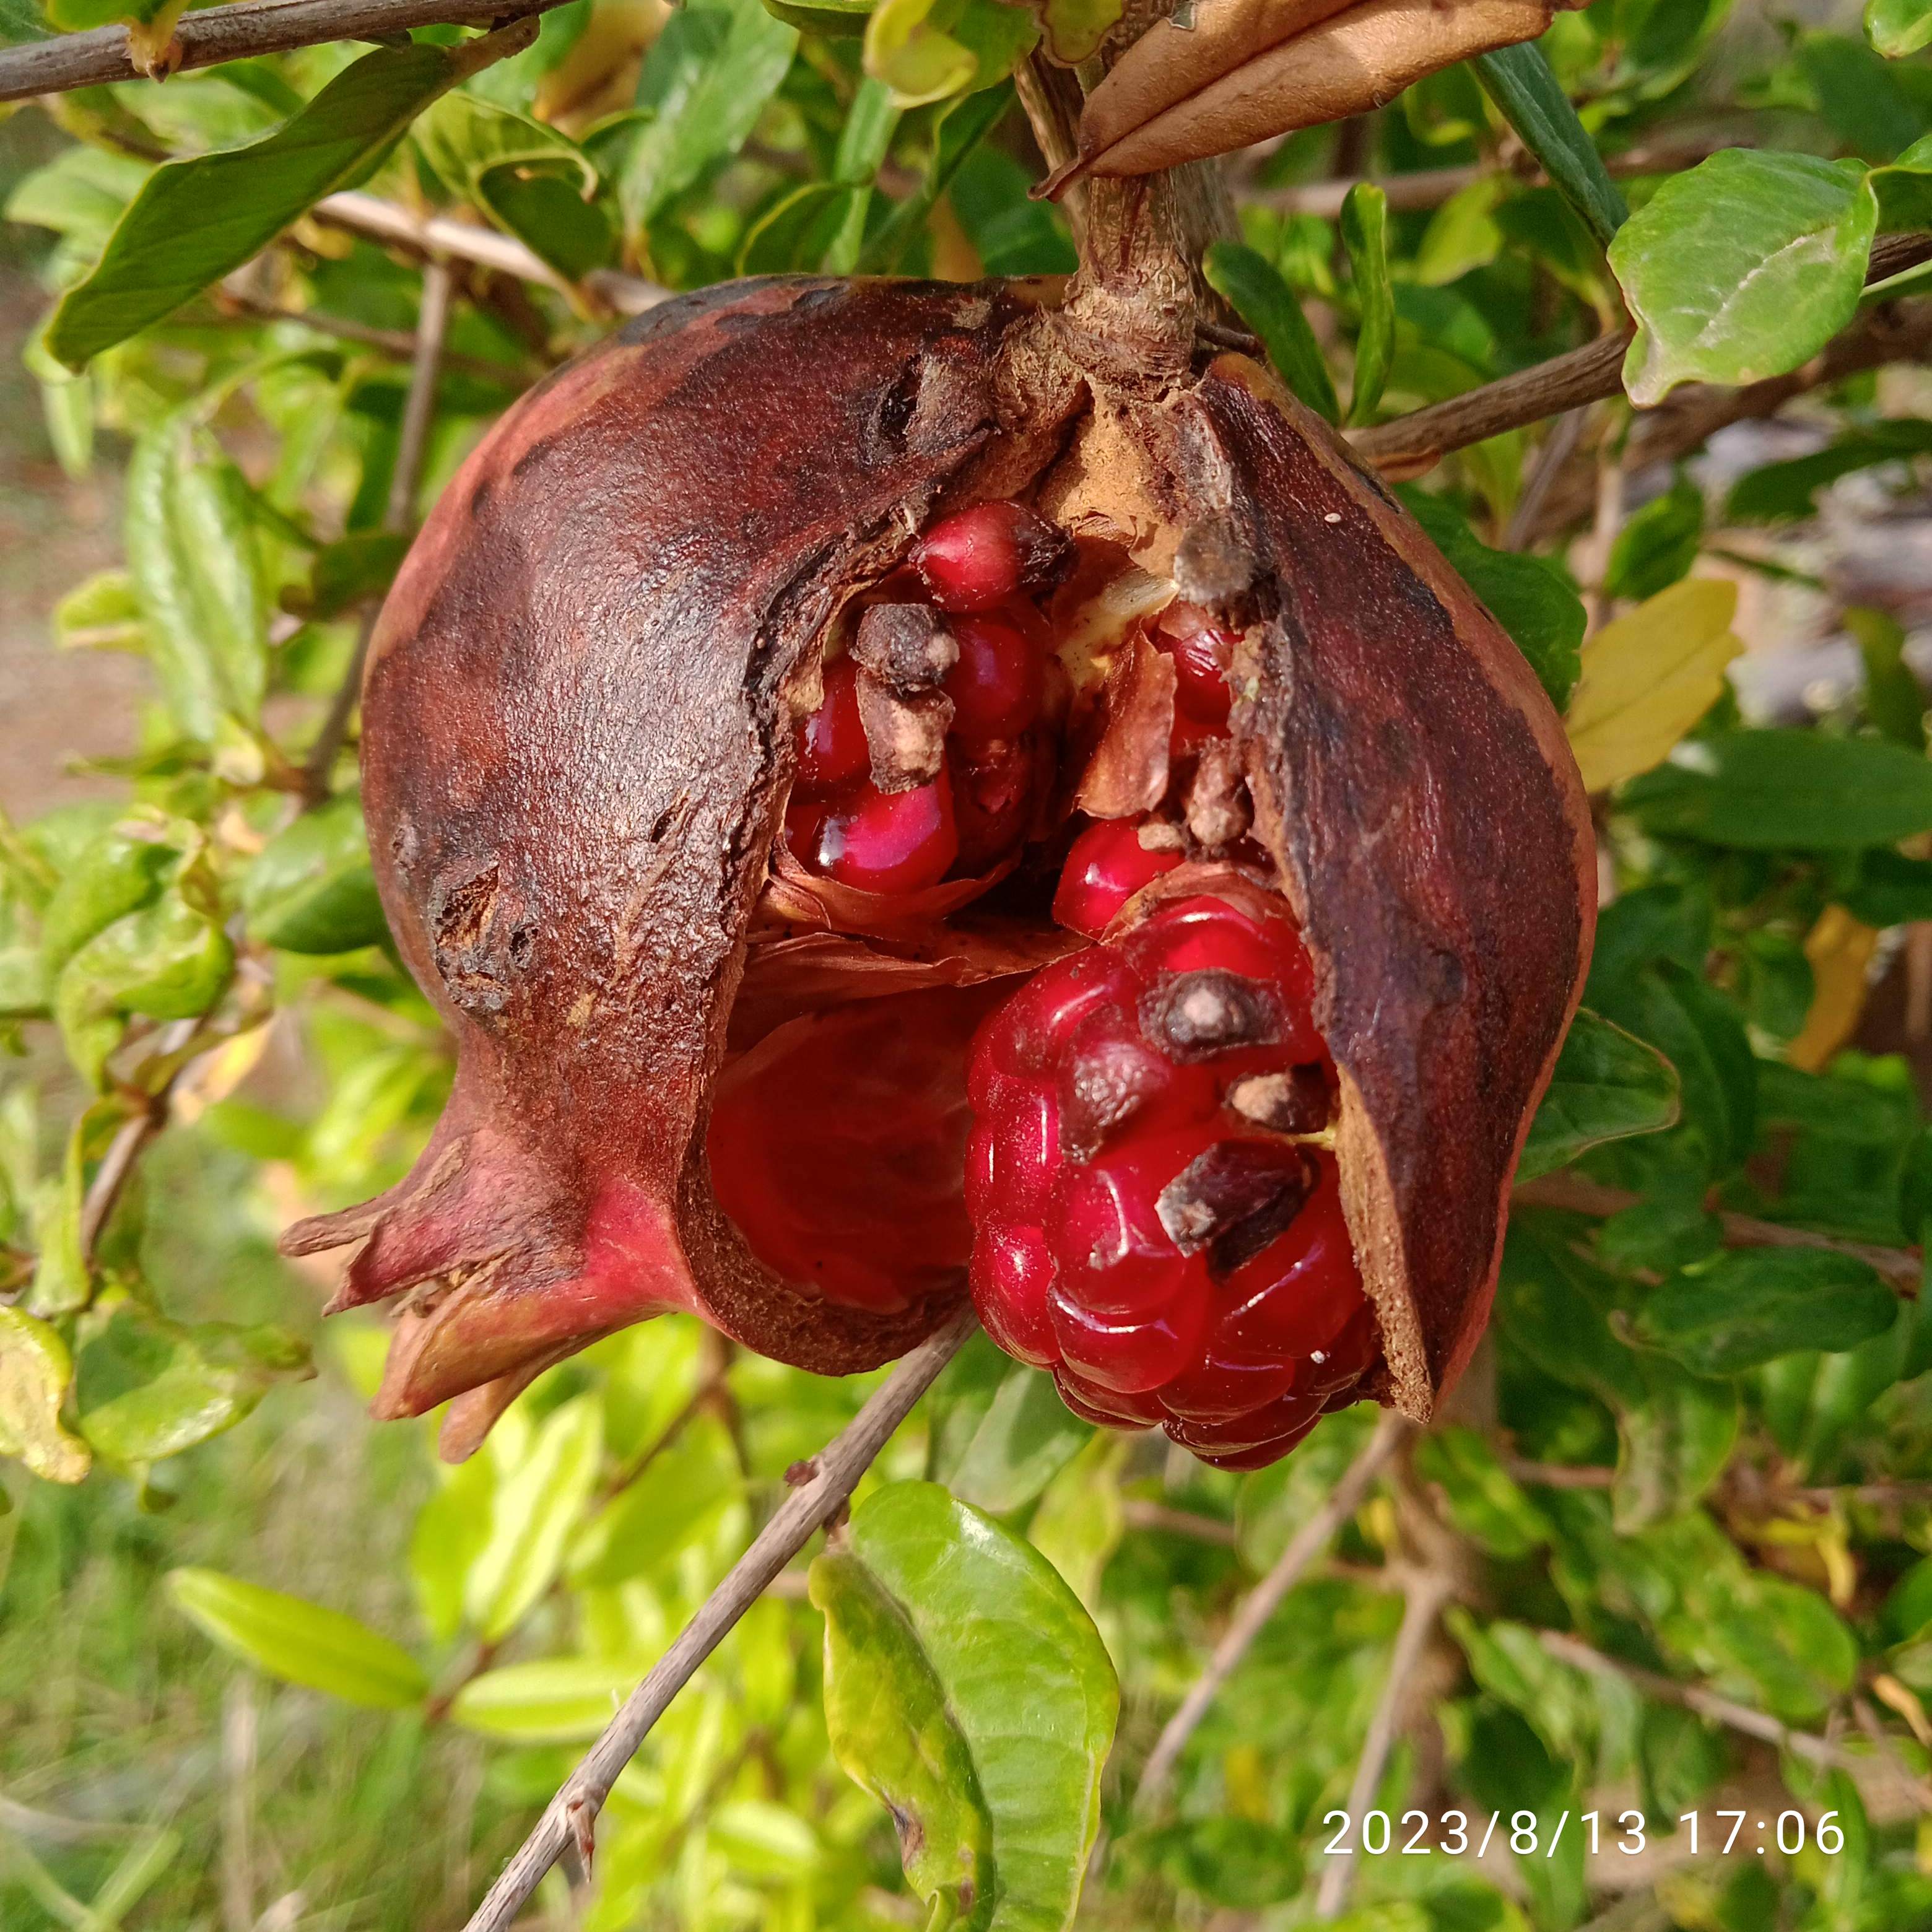
Label: Bacterial_Blight